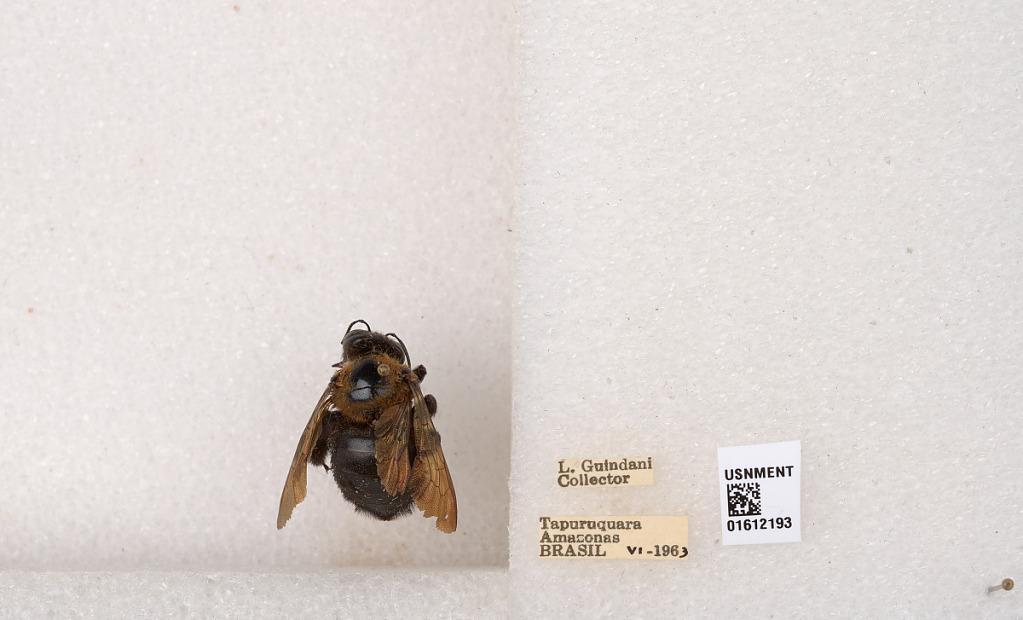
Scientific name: Xylocopa (Neoxylocopa) aurulenta (Fabricius)
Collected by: L. Guindani
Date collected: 1963-6-1
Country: Brazil
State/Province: Amazonas
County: Santa Isabel do Rio Negro
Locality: Tapuruquara
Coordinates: -0.41389, -65.0192